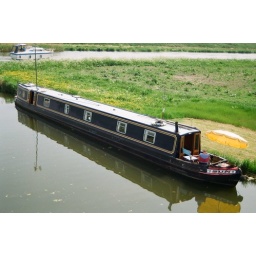
A long boat on the river Cam near Ely. Film - Kodakolor Gold 200ASA